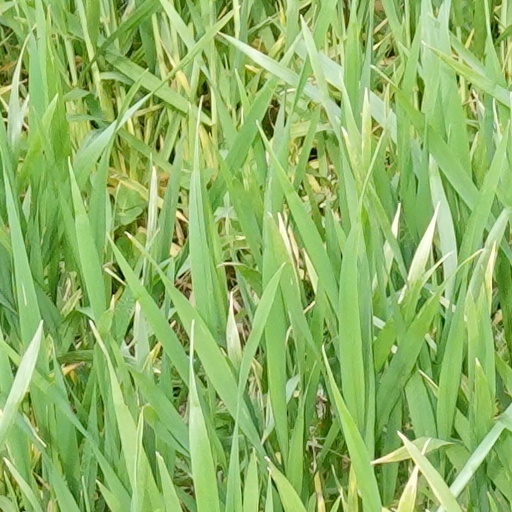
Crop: wheat